East Greenbush Community Library

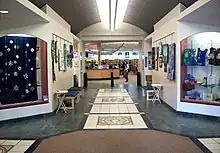
Library Interior

By 1995, it had become evident that the library needed more space, and the long process of building the library’s present site began. The architectural firm of Lepera and Ward designed a 2.45 million dollar project with 20,000 square feet of space on 10 acres. Ground-breaking ceremonies were held on June 6, 2000, and the new library celebrated its grand opening on March 4, 2001.